Balloon fetish

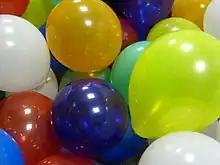
Balloons with different colors

Balloon fetishists (colloquially "looners") may be divided into two categories: those who are sexually inclined to pop balloons, possibly alongside other activities (called "poppers"), and those who are sexually inclined exclusively to non-popping activities, such as blowing up balloons and deflating them (called "non-poppers"). Some "non-poppers" are greatly distressed by the idea of popping balloons, possibly even to the point of tears. Others enjoy blowing up balloons or sitting and lying on them.